Death and state funeral of Ulysses S. Grant

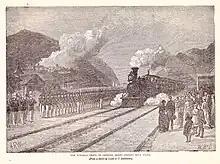
Grant's funeral train at West Point

Philip Sheridan, then Commanding General of the Army, ordered a day-long tribute to Grant on all military posts, and President Grover Cleveland ordered a thirty-day nationwide period of mourning. After private services, the honor guard placed Grant's body on a funeral train, which traveled to West Point and New York City. A quarter of a million people viewed it in the two days before the funeral.